Peng Dehuai

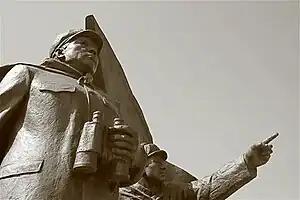
A statue of Peng now stands on the Chinese border with Korea, on the place that Peng crossed into North Korea in 1950.

After the 1937 Marco Polo Bridge Incident, China and Japan went to war. When the Kuomintang and communists declared a united front to fight the Japanese, Peng was confirmed as a general in the unified command structure of the NRA. At the August 20, 1937 Luochuan Conference, Mao believed that the united front should be used as a feint by giving token resistance to the Japanese but saving the strength of the Red Army for the eventual confrontation with the Kuomintang. However, Peng, along with most other senior military and political leaders, disagreed and believed that the Red Army should genuinely focus on fighting the Japanese. Mao was not able to force his position, and the communists co-operated with the Kuomintang and fought the Japanese.